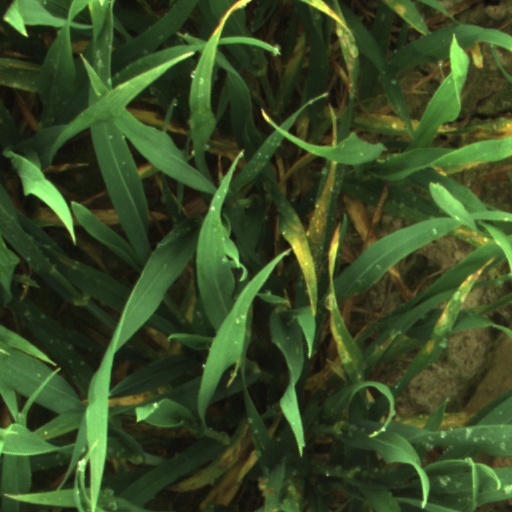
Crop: wheat